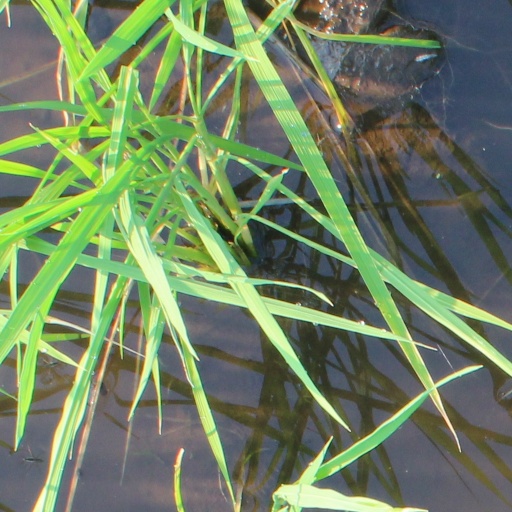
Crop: rice